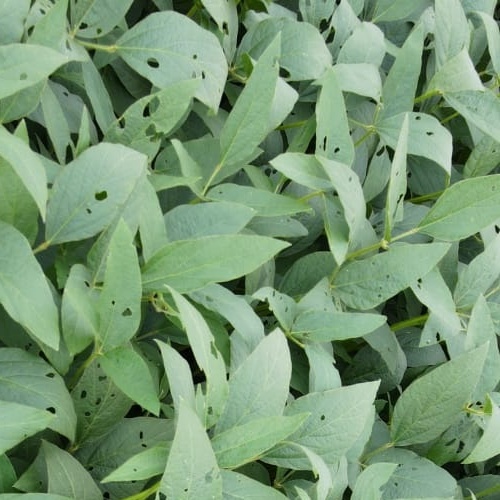
Label: Diabrotica_speciosa